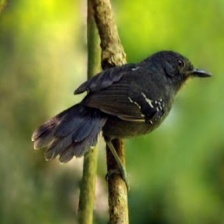
Species: ANTBIRD
Scientific name: THAMNOPHILIDAE